Kansas Jayhawks football

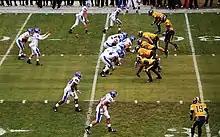
Kansas on offense against Missouri on November 29, 2008. KU defeated Mizzou 40–37.

The University of Kansas has a rivalry with the Missouri Tigers. The rivalry has been dormant since Missouri moved to the Southeastern Conference in 2012. Missouri leads the series 57-54-9